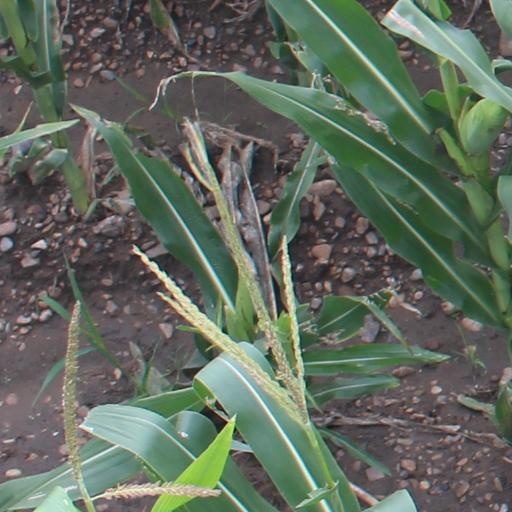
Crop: maize; corn